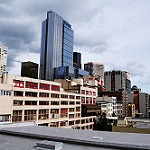
Scene: Outdoor